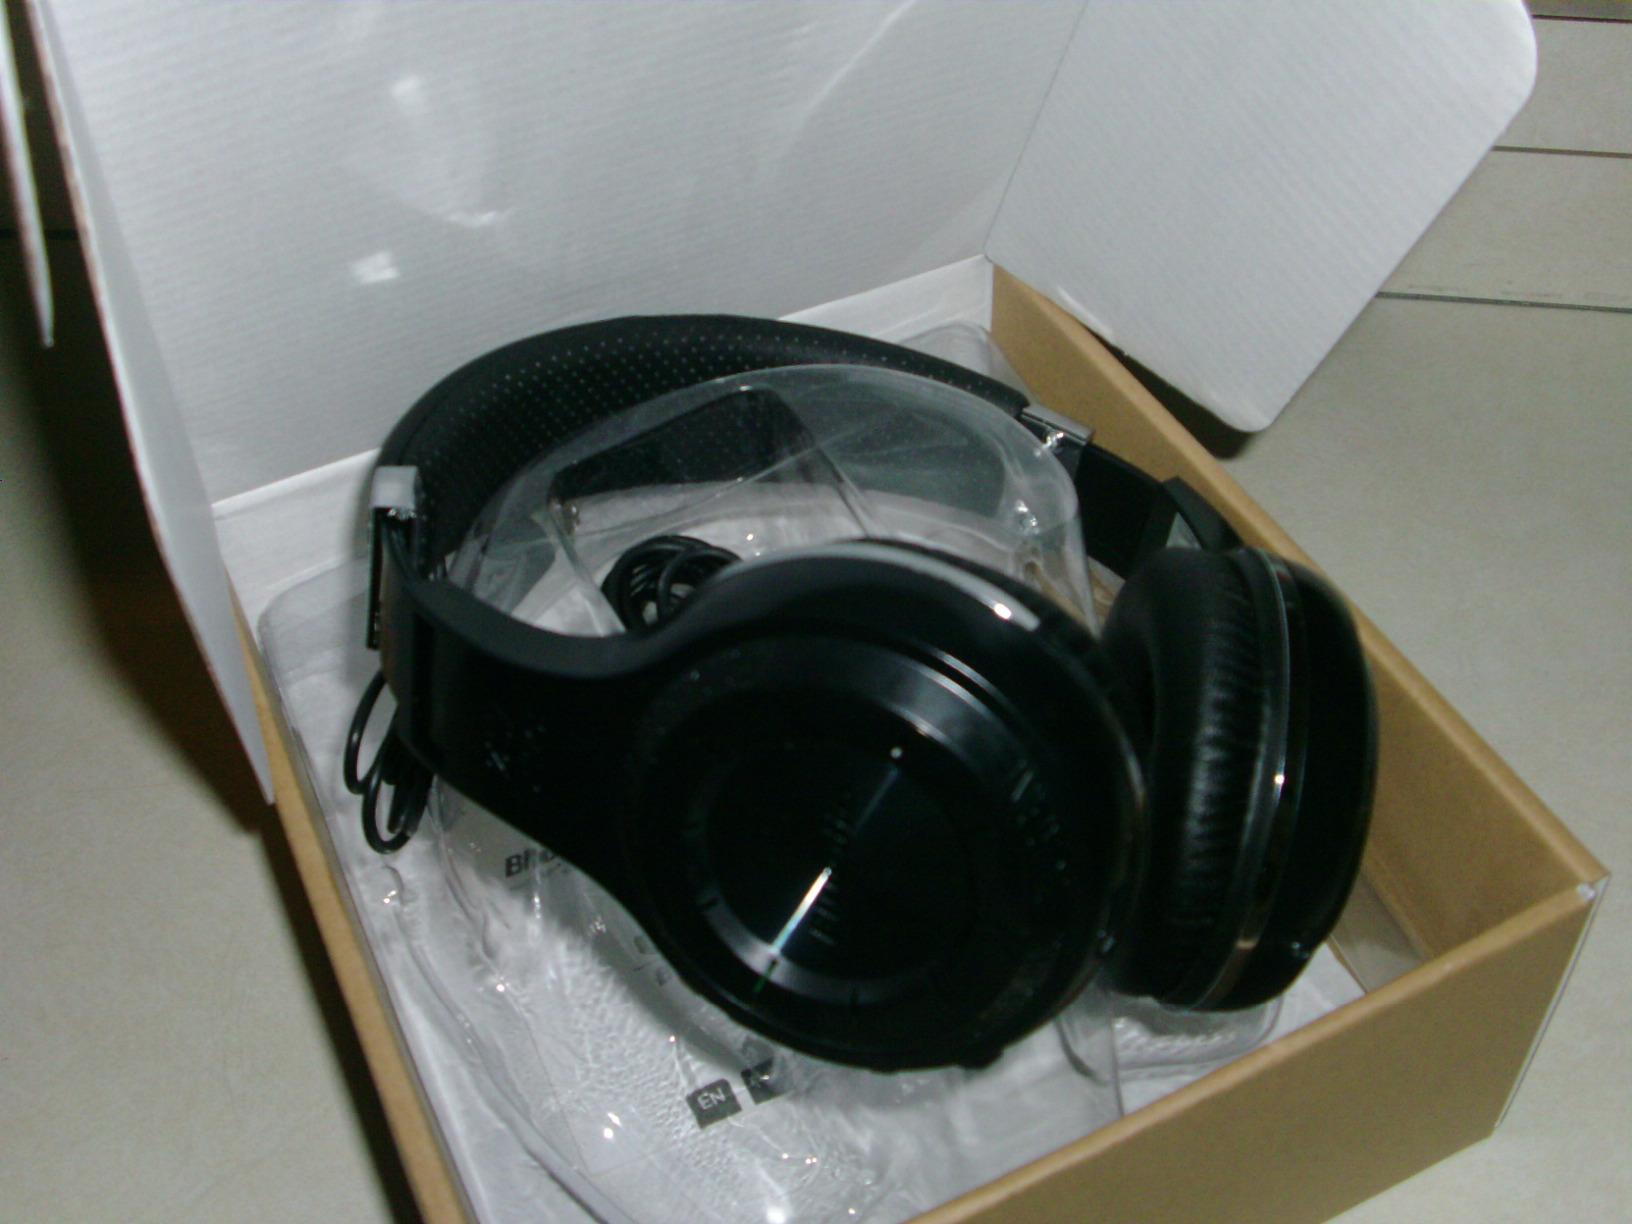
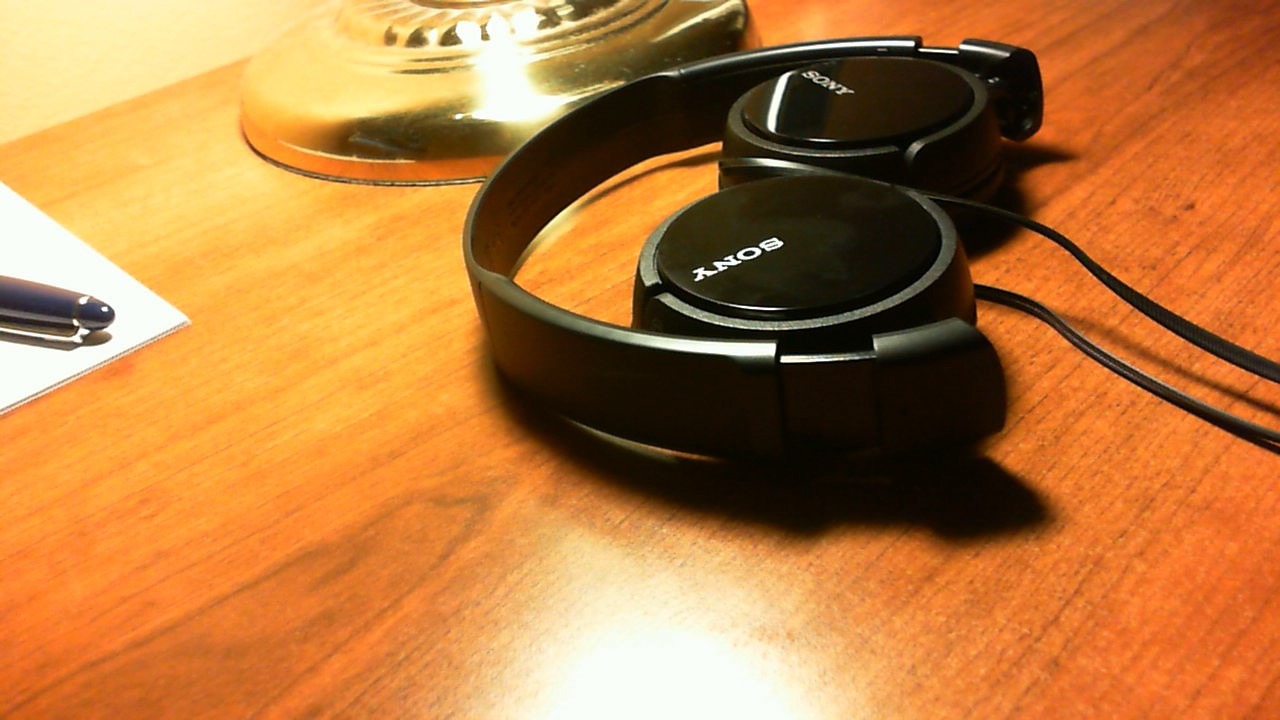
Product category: headphones
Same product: no